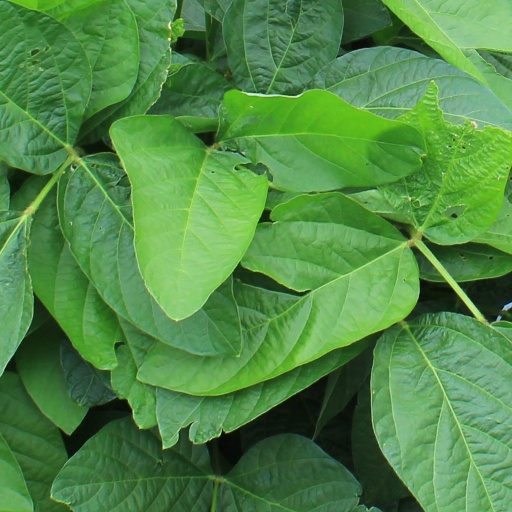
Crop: soybean